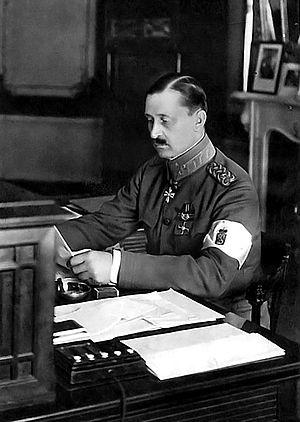
Le royaume de Finlande est un État éphémère mis en place à la suite de la victoire allemande en Russie en 1917 et 1918. Indépendante de la Russie depuis le mois de décembre 1917, la Finlande constitue un enjeu entre les Bolcheviks russes au pouvoir à Petrograd et le gouvernement du Reich, alors dirigé par Georg von Hertling. Chacun des deux protagonistes s'appuie sur des relais locaux, qui s'affrontent lors d'une guerre civile qui tourne à l'avantage des conservateurs, rapidement soutenus militairement par un corps expéditionnaire allemand déployé sur place à partir du mois de mai 1918. Contrairement à d'autres régions occidentales de l'Empire russe, le territoire du Grand-duché de Finlande, annexé à la Russie en 1809, n'a jamais constitué un but de guerre du Reich à l'Est.